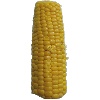
Label: corn